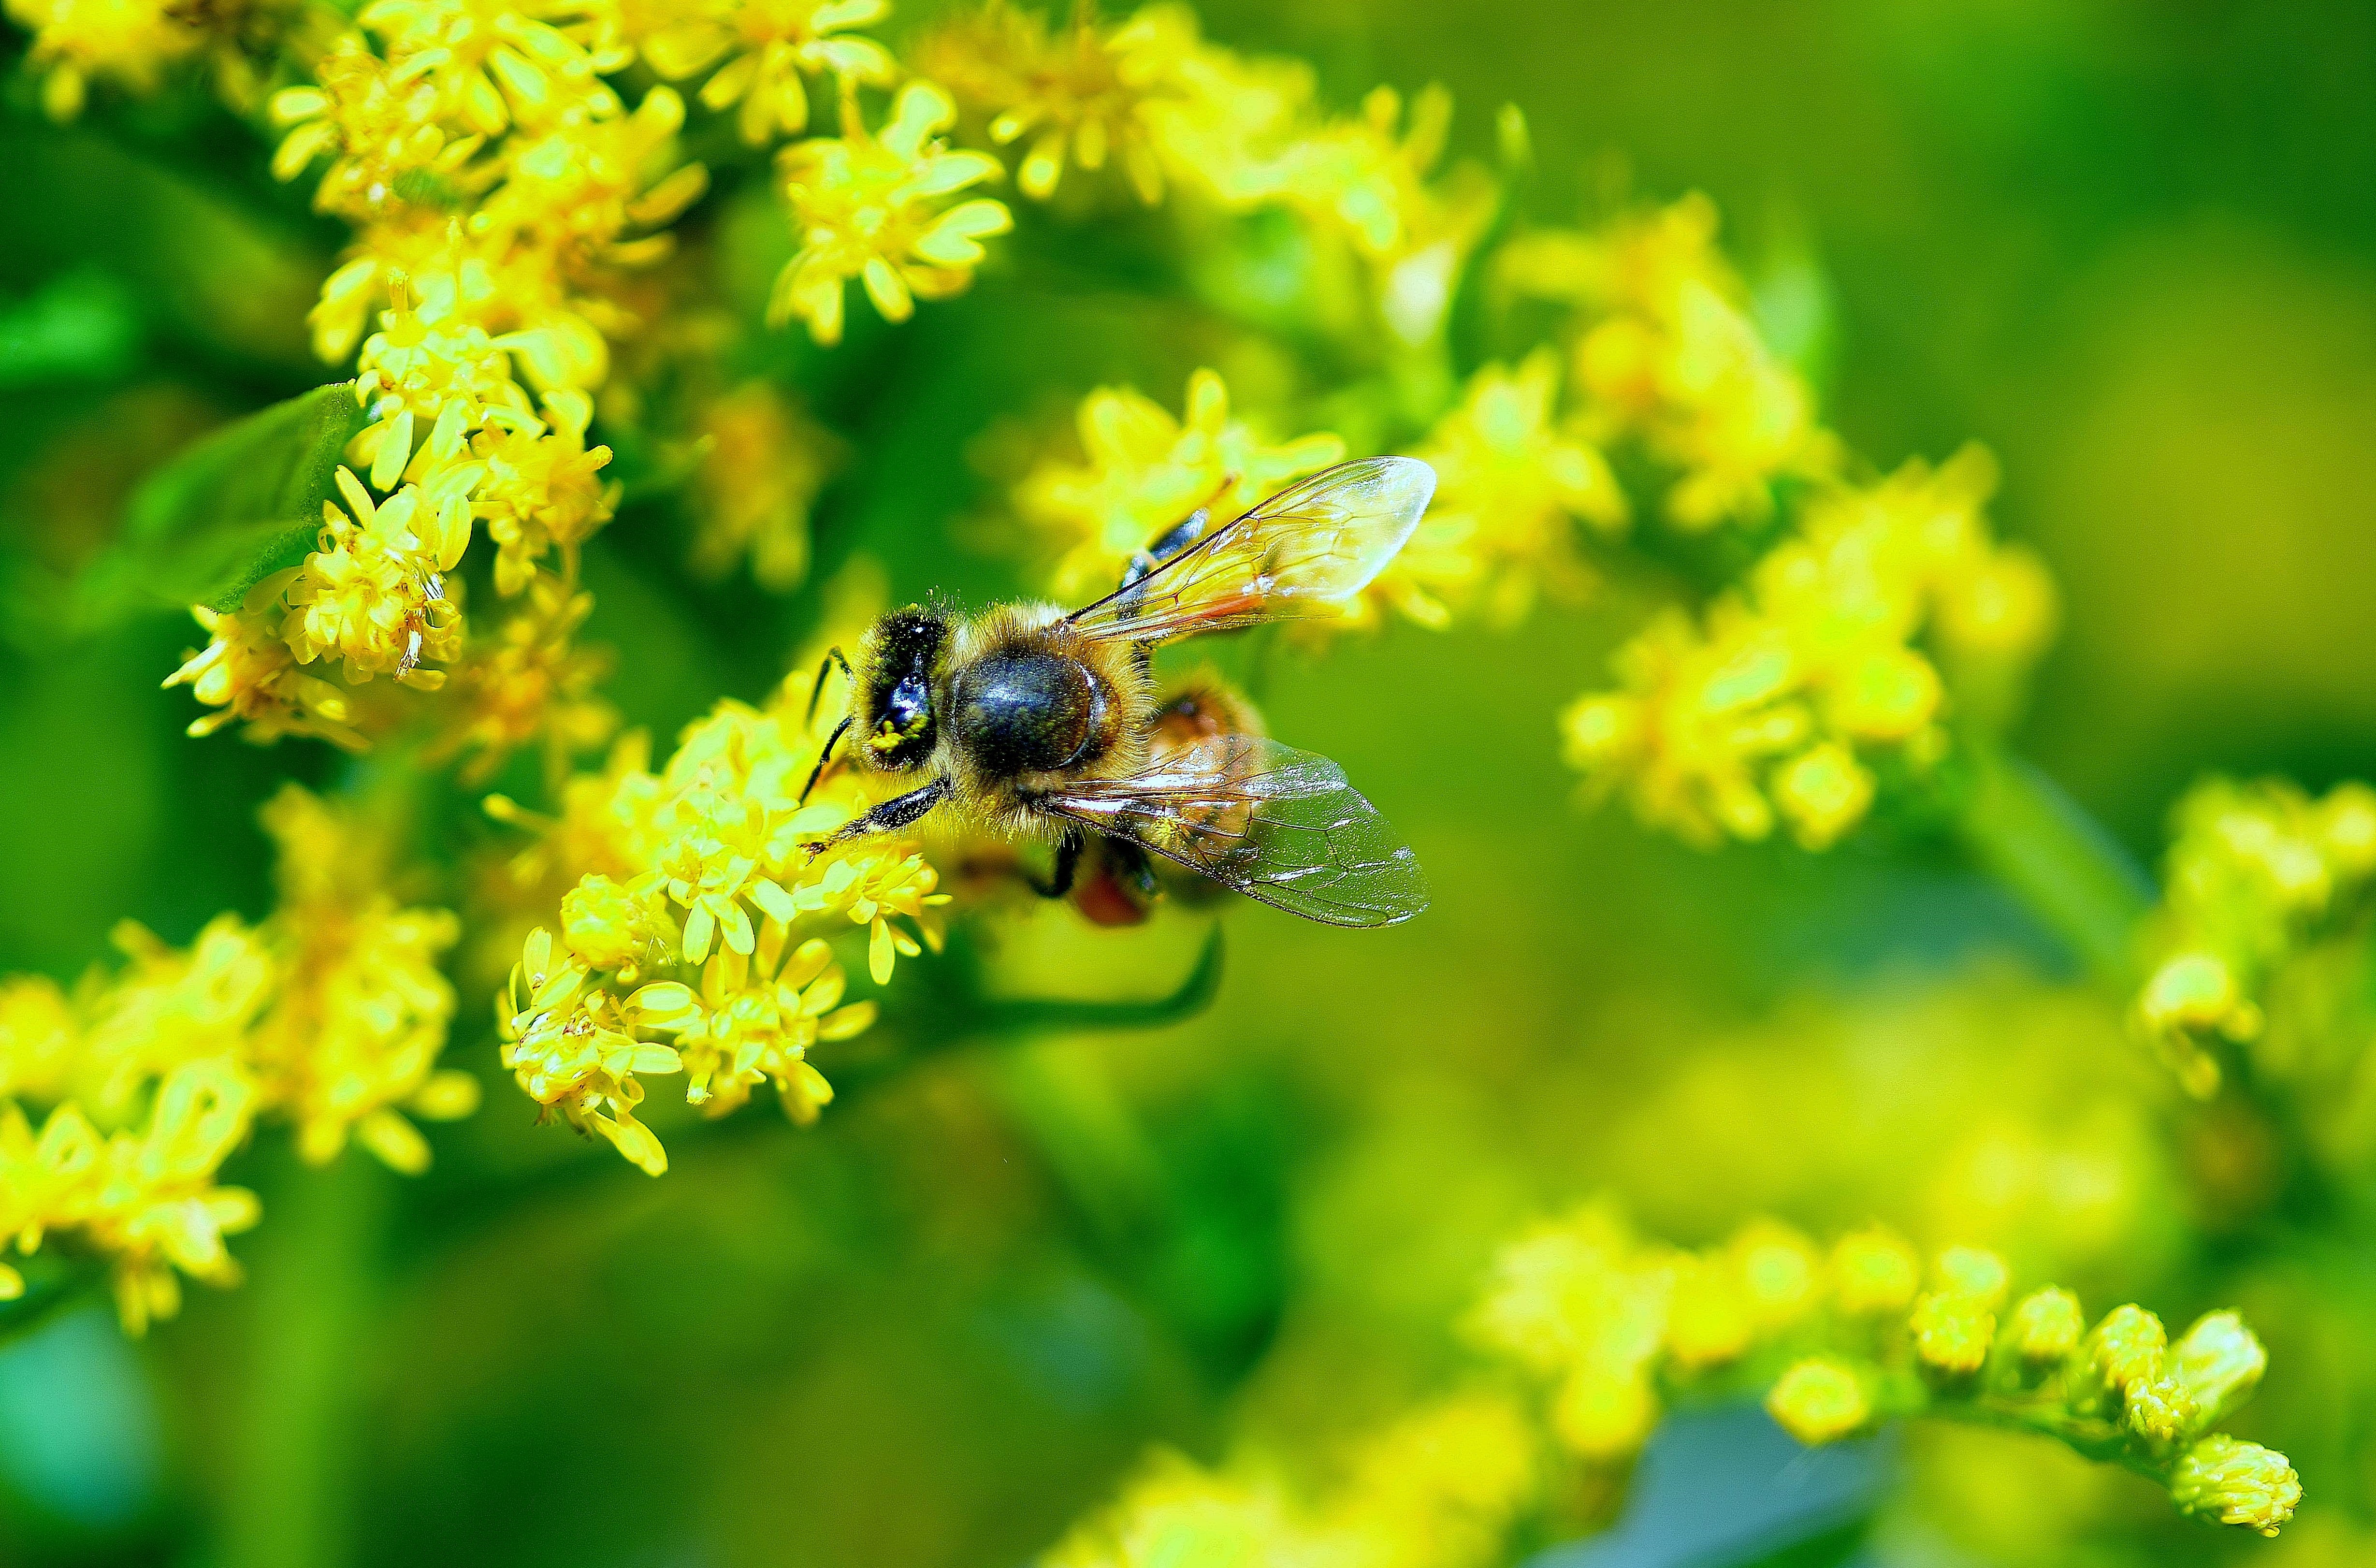
nature, plant, photography, meadow, flower, daisy, pollen, insect, macro, yellow, flora, fauna, invertebrate, yellow flower, wildflower, close up, bee, wasp, nectar, macro photography, arthropod, honey bee, membrane winged insect